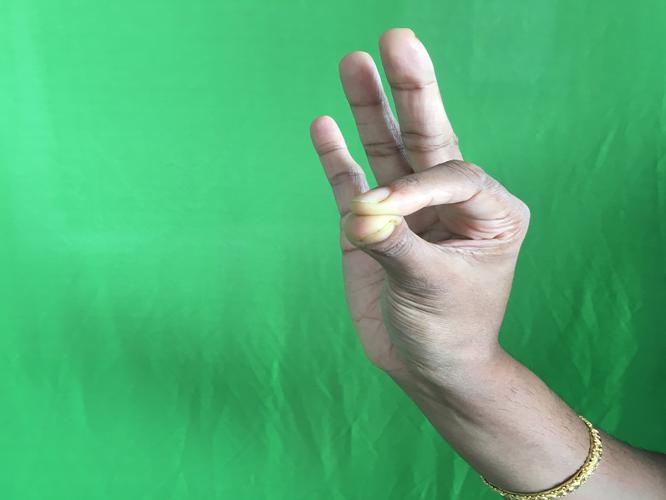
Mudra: Hamsasyam
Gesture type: single_hand